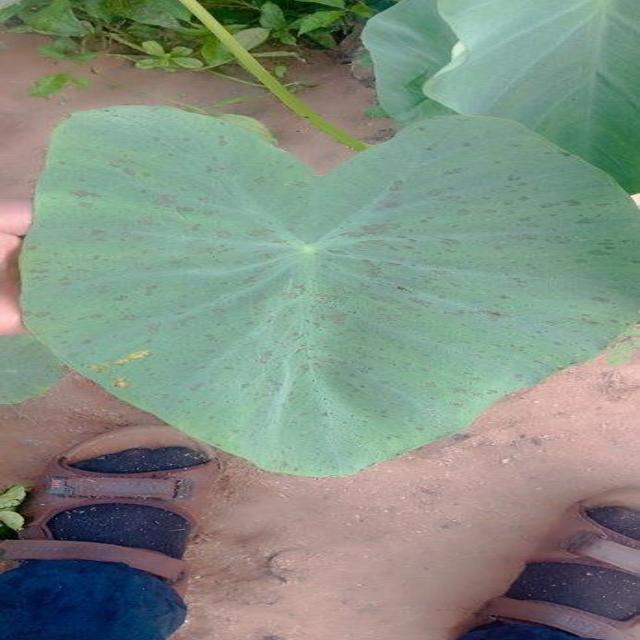
Label: Early_Blight